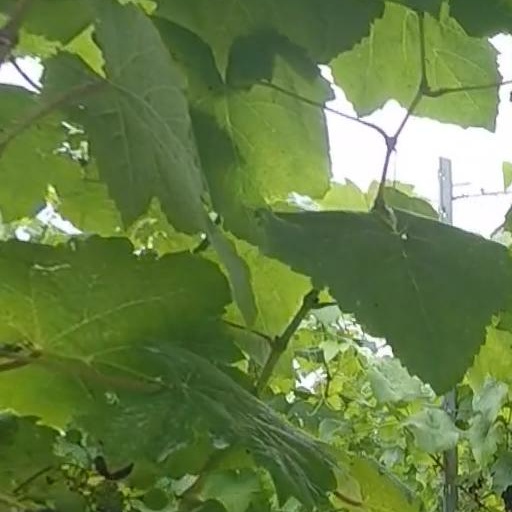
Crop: grape